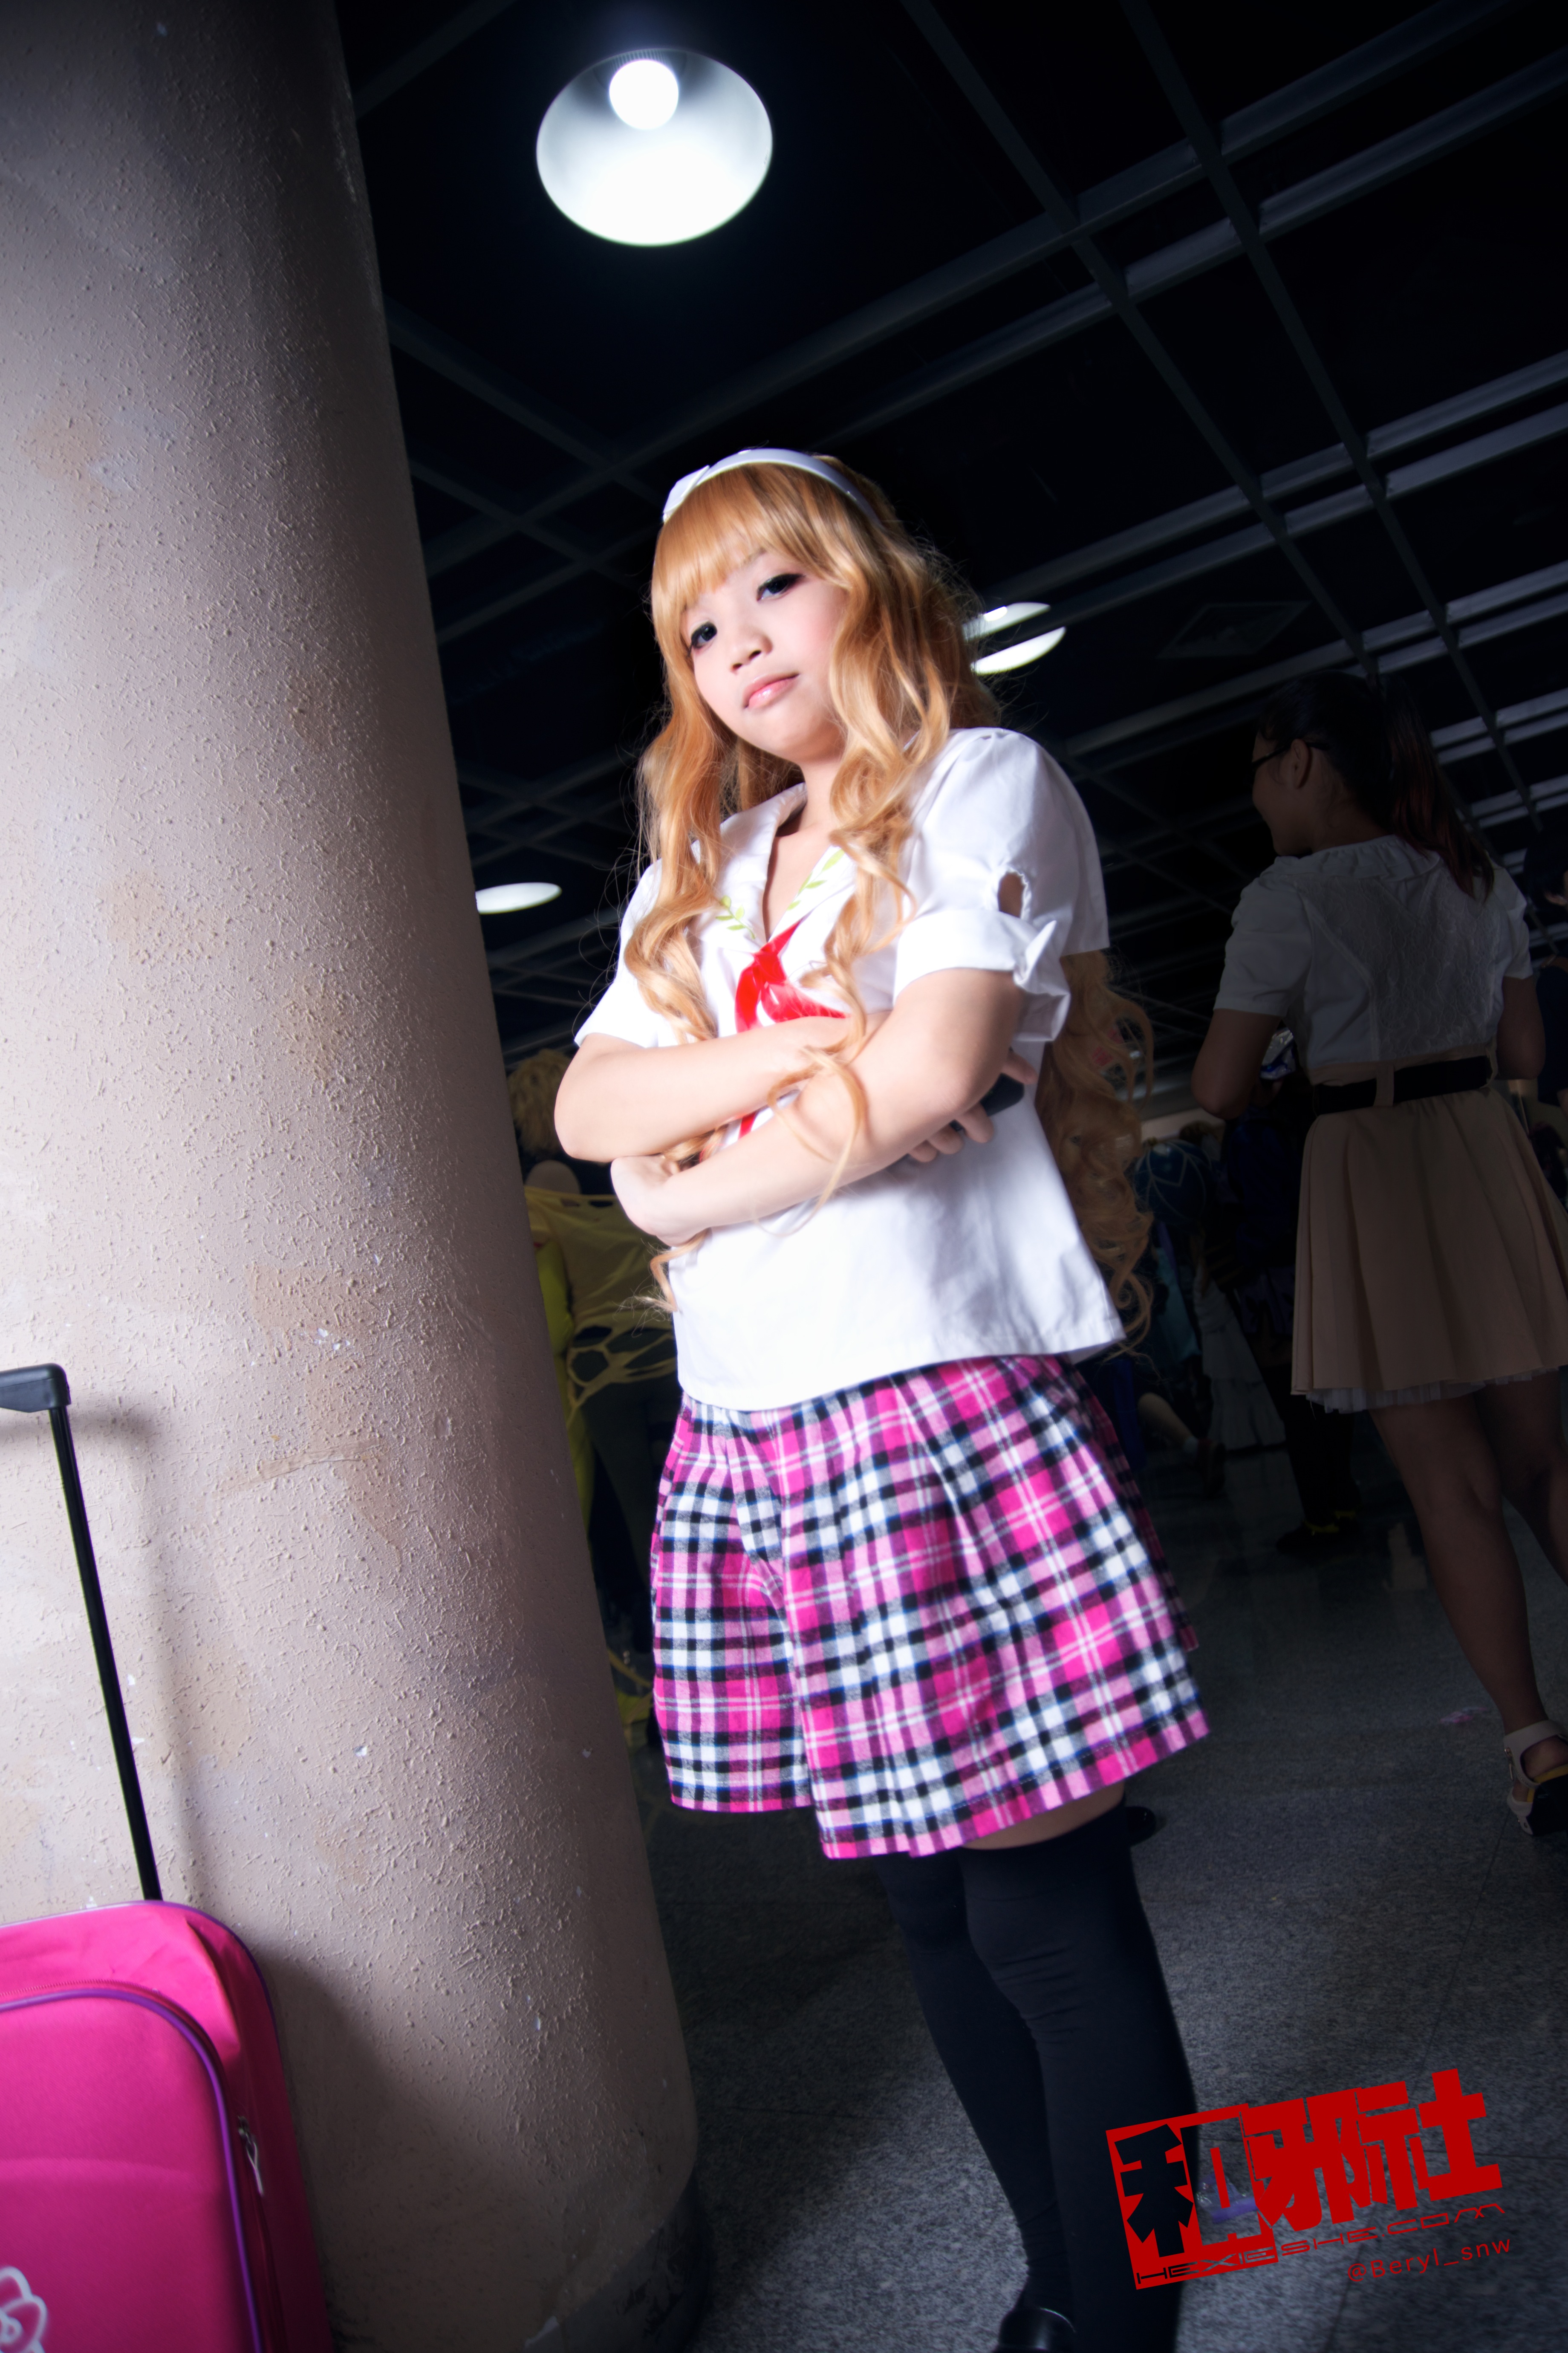
girl, cute, leg, model, fashion, clothing, lady, cosplay, girls, beauty, canton, costume, china, anime, comic, comiccon, guangzhou, acg, cos, photo shoot